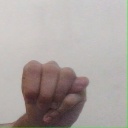
अक्षर: म